Historical buildings and structures of Yarmouth, Maine

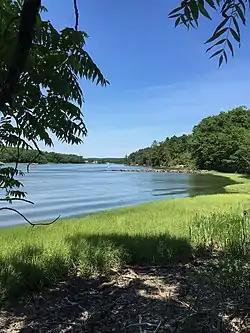
Larrabee's Landing looking east, with Callen Point on the right

In contrast to today, people who lived near "the Corner" of Elm and Main Streets in the 19th century would not think of shopping at the Lower Falls end of the latter thoroughfare. For over 150 years, much of the retail activity in the Upper Village occurred in the area of the Brick Store at 357 Main Street. Some of the oldest buildings on Main Street are those on its southern side, clustered between the Catholic and Baptist churches. The Daniel Wallis House at 330 Main Street, for example, was built around 1810. Around the middle of the 19th century, Captain Cushing Prince Jr. (1786–1869) moved here from his historic house on Greely Road which he inherited from his father, Cushing Prince (1745–1827).